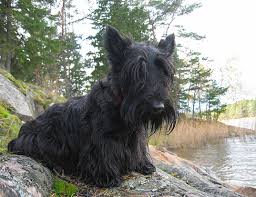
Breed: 206-n000037-Scotch_terrier